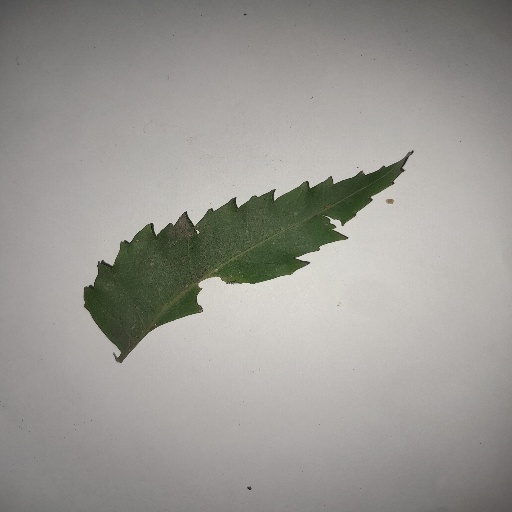
Species: Neem
Leaf condition: Shot Hole Leaf